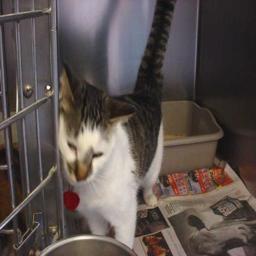
Animal: cats